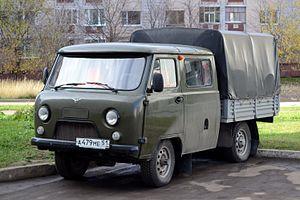
UAZ-452 est un fourgon militaire et civil russe produit depuis 1965 en URSS par la fabrique automobile d'Oulianovsk.